Skjold, Bergen

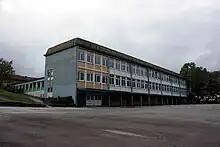
Skjold skole

Skjold is a neighbourhood in the city of Bergen in Vestland county, Norway. Located in Fana borough, it is a mostly residential area dominated by single-family homes and apartment buildings. Skjold is located to the southwest of Nesttun and east of Sørås. The area has an elementary school, "Skjold skole", and a private Steiner-Waldorf elementary/lower secondary school, "Steinerskolen på Skjold". Skjold Church is located in the neighborhood. The basic statistical units of Skjold and Skjoldhøgda had a combined population of 4967 as of 1 January 2009.